Khrulev plan

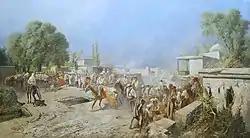
Russian troops occupying Tashkent, Kokand in 1865

The Khrulev plan was never put into action and the Crimean War ended with Russian defeat in 1856. Khrulev and Duhamel were right about the vulnerability of India to rebellion: the Indian Mutiny broke out there in 1857. Russia lent no assistance to the rebels and concentrated instead on securing its position in Central Asia; Bukhara was annexed in 1868, Khiva in 1873 and Kokand in 1876.